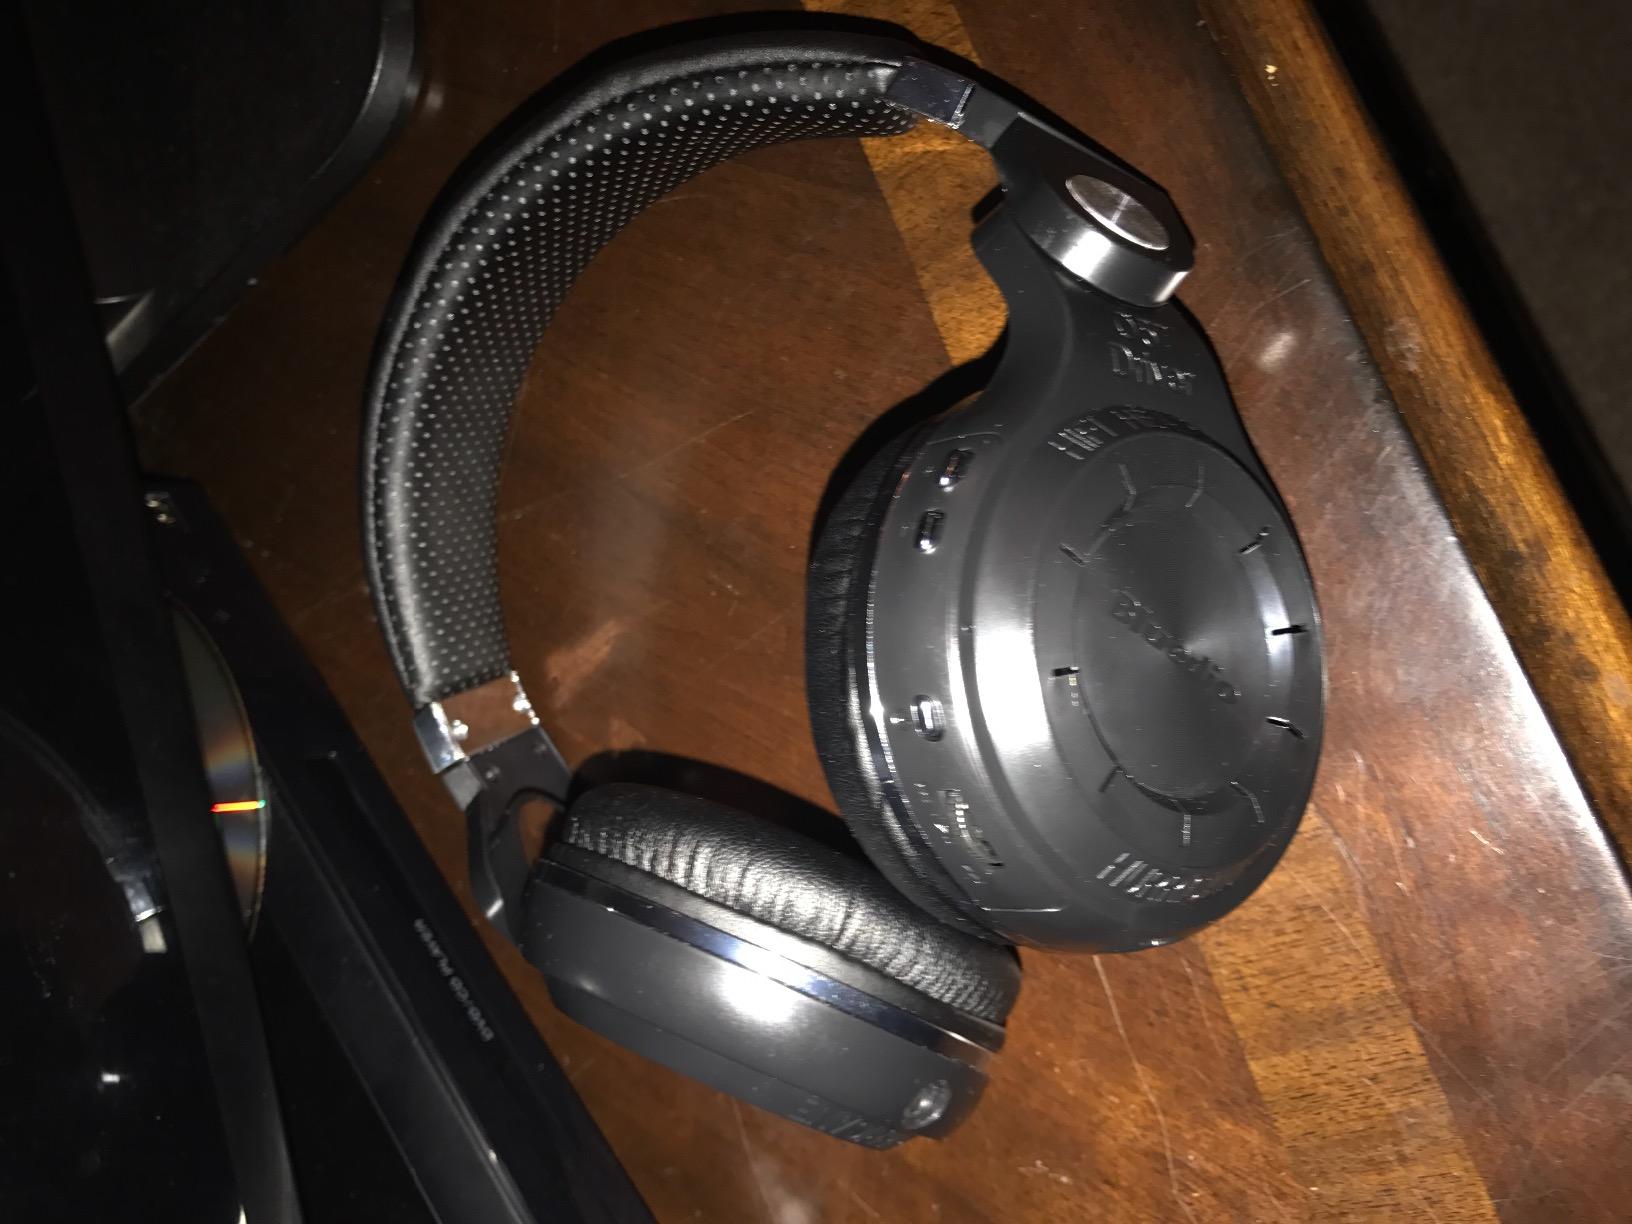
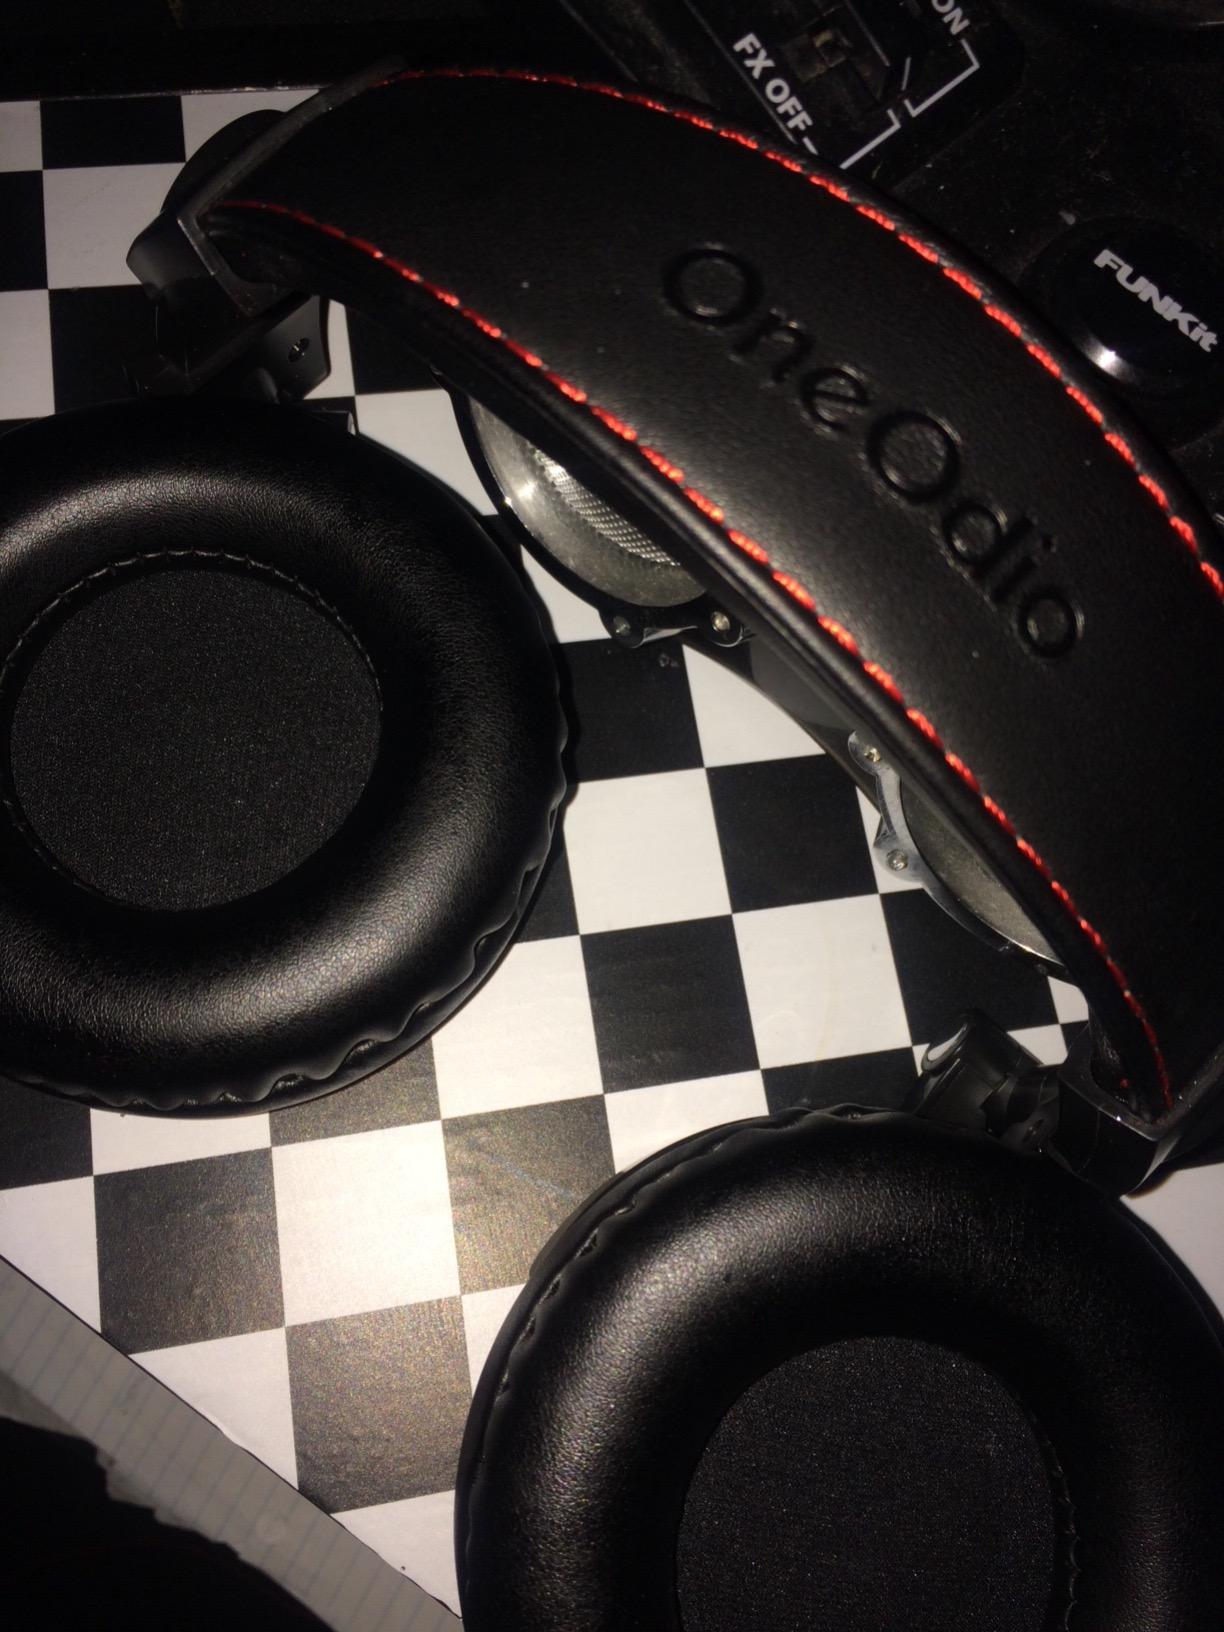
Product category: headphones
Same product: no